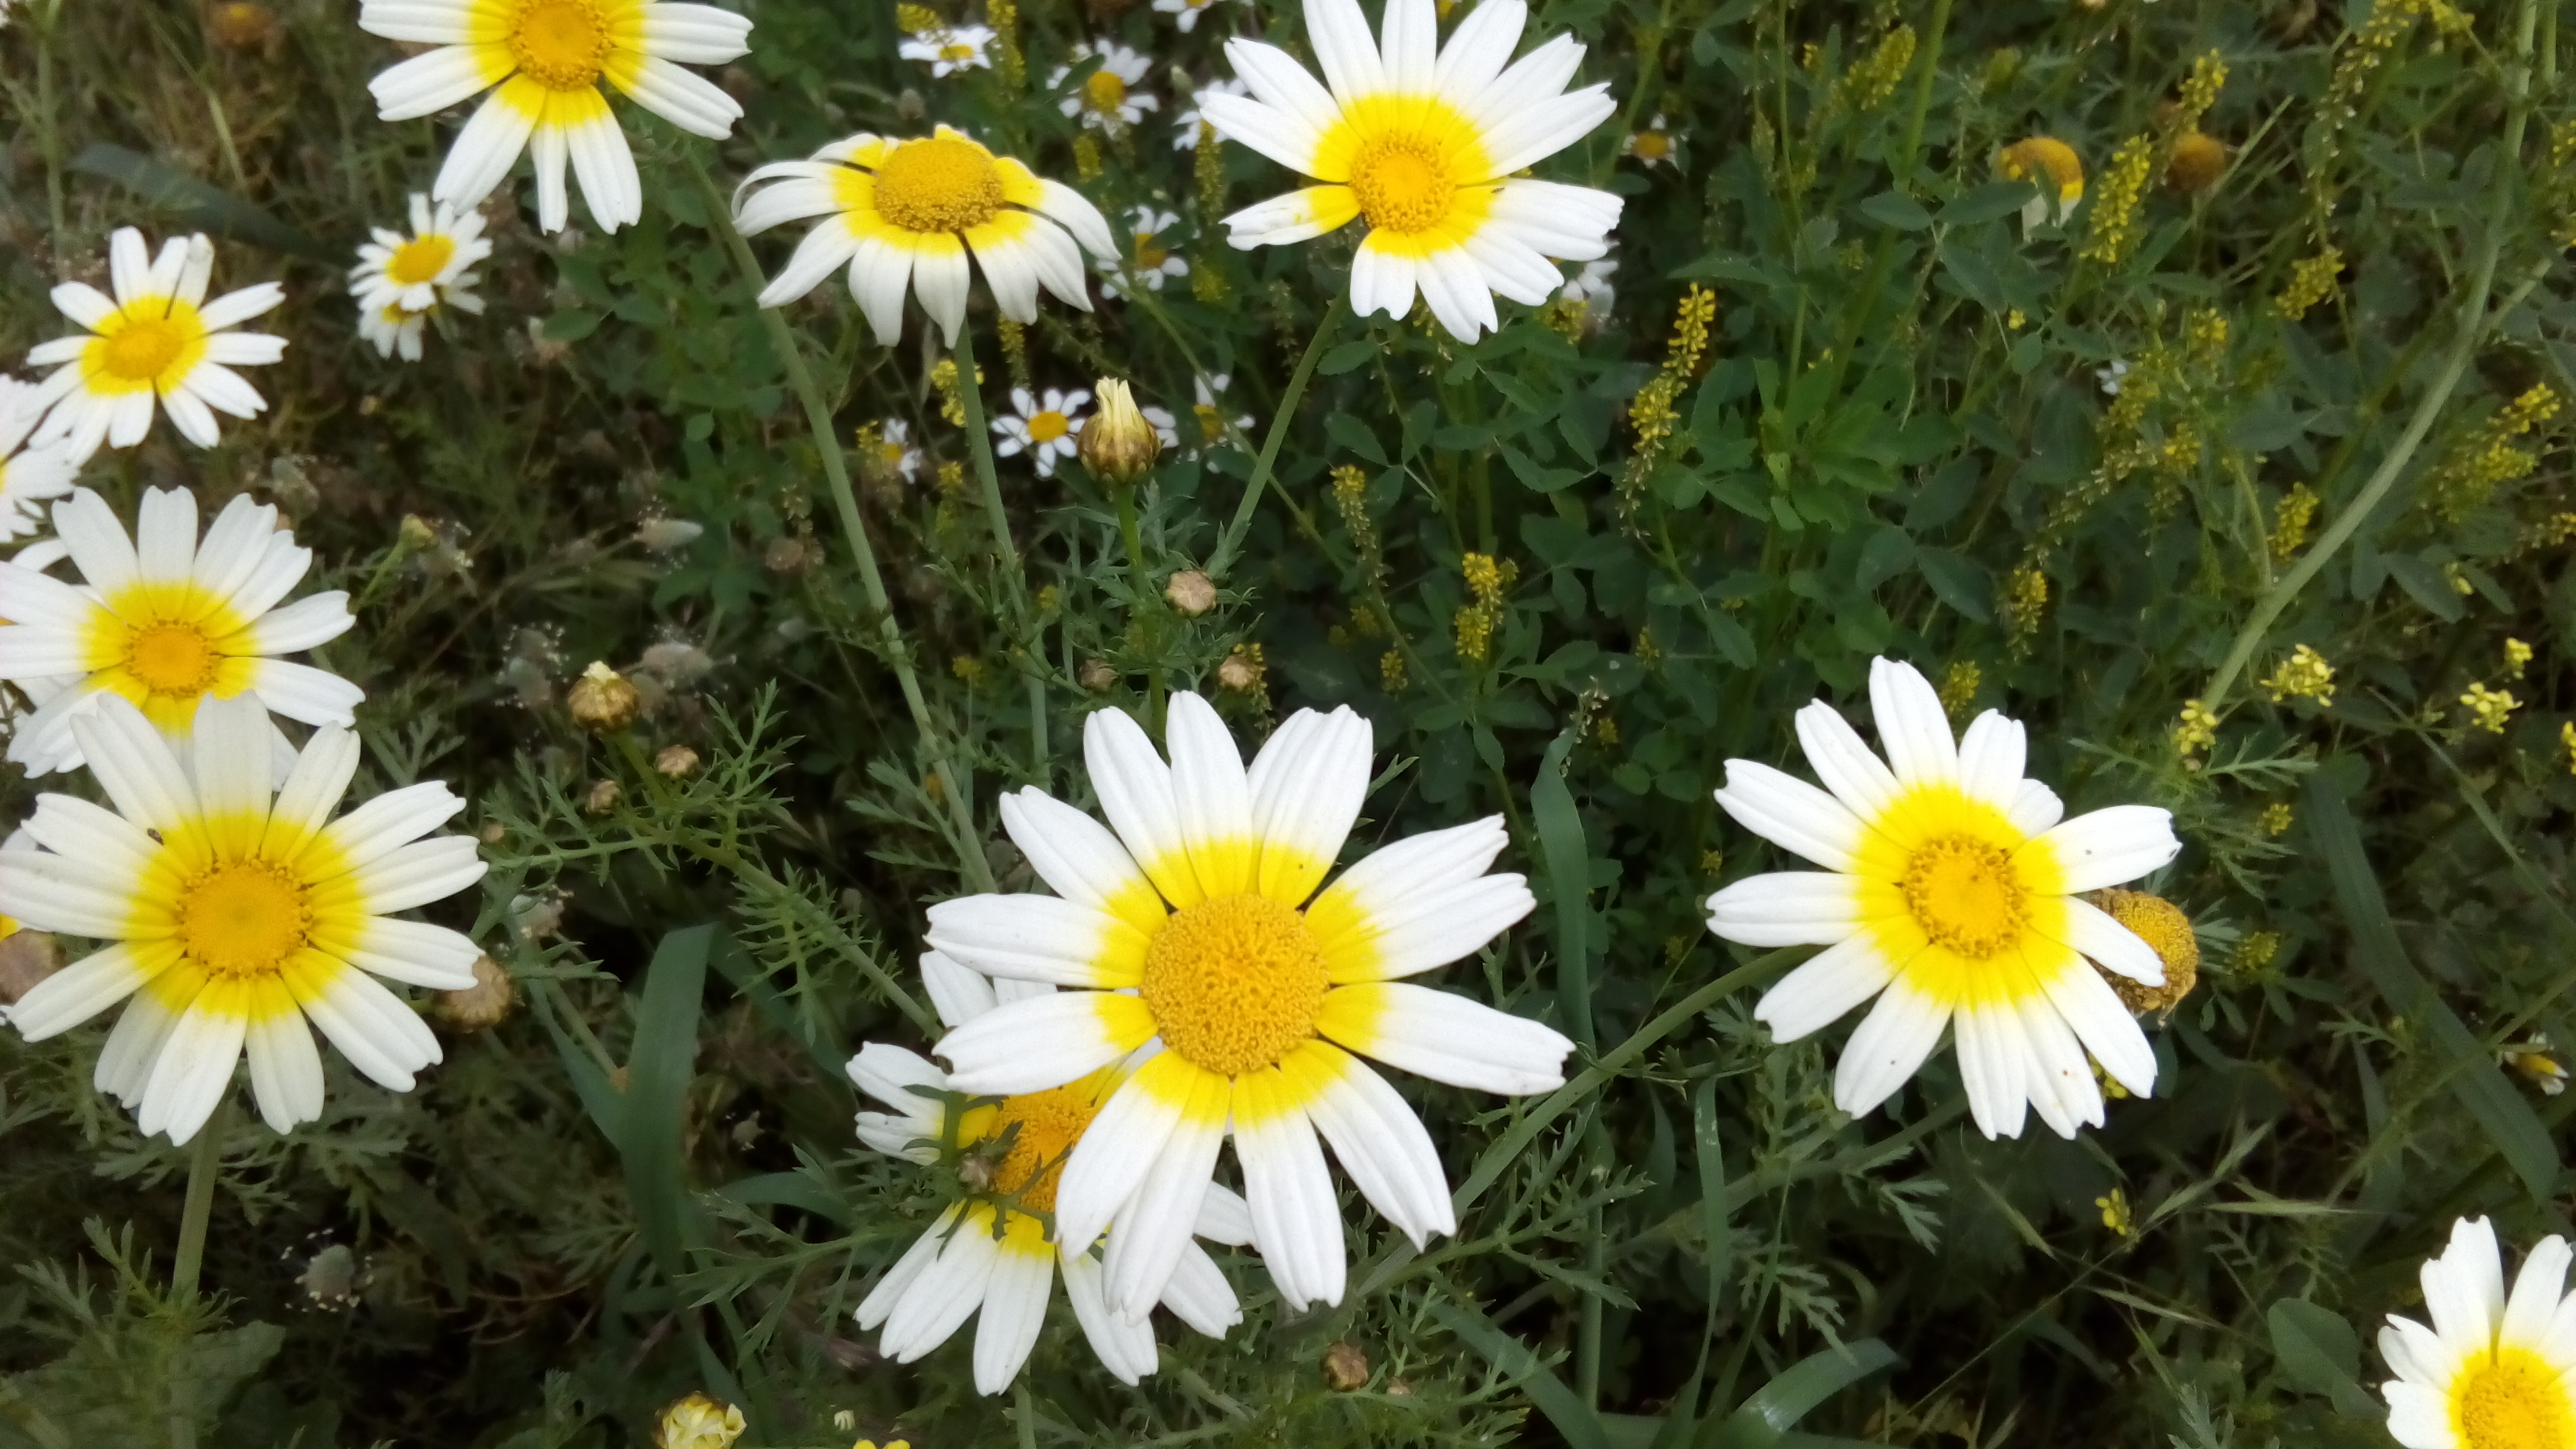
margaritas, amarillo, blanco, flores, flower, plant, oxeye daisy, chamaemelum nobile, daisy family, daisy, flora, chrysanthemum coronarium, marguerite daisy, flowering plant, wildflower, chrysanths, grass, meadow, spring, tanacetum parthenium, tanacetum balsamita